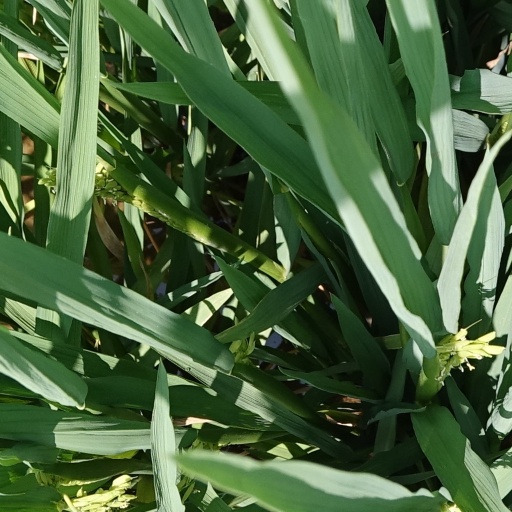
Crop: rice